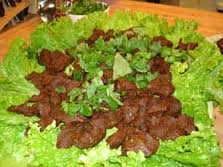
Yemek: cig_kofte